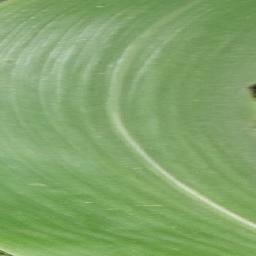
Label: Corn_(Maize)___Healthy